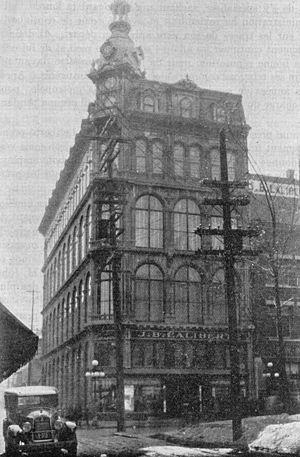
Édifice abritant le commerce de fourrures J.-B. Laliberté, rue St-Joseph, Québec, en 1929.
Saint-Roch est un des 35 quartiers de la ville de Québec et un des neuf qui sont situés dans l'arrondissement de La Cité–Limoilou.